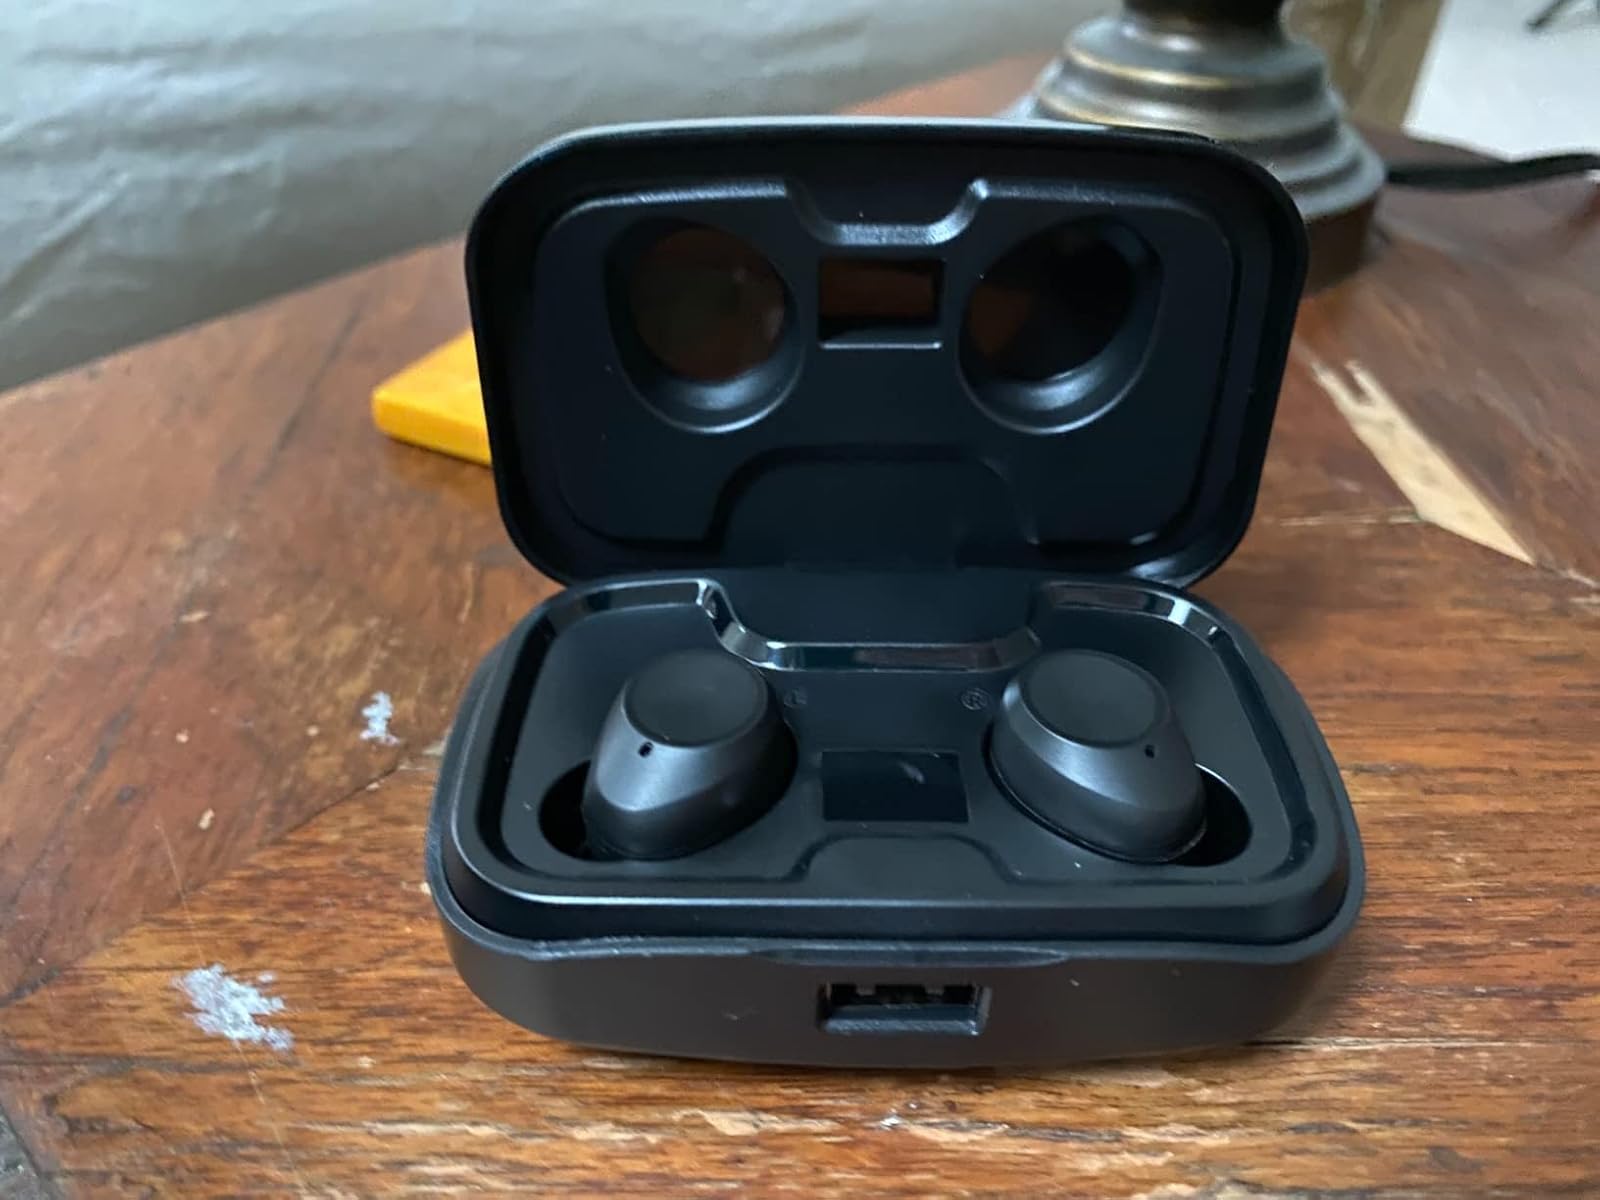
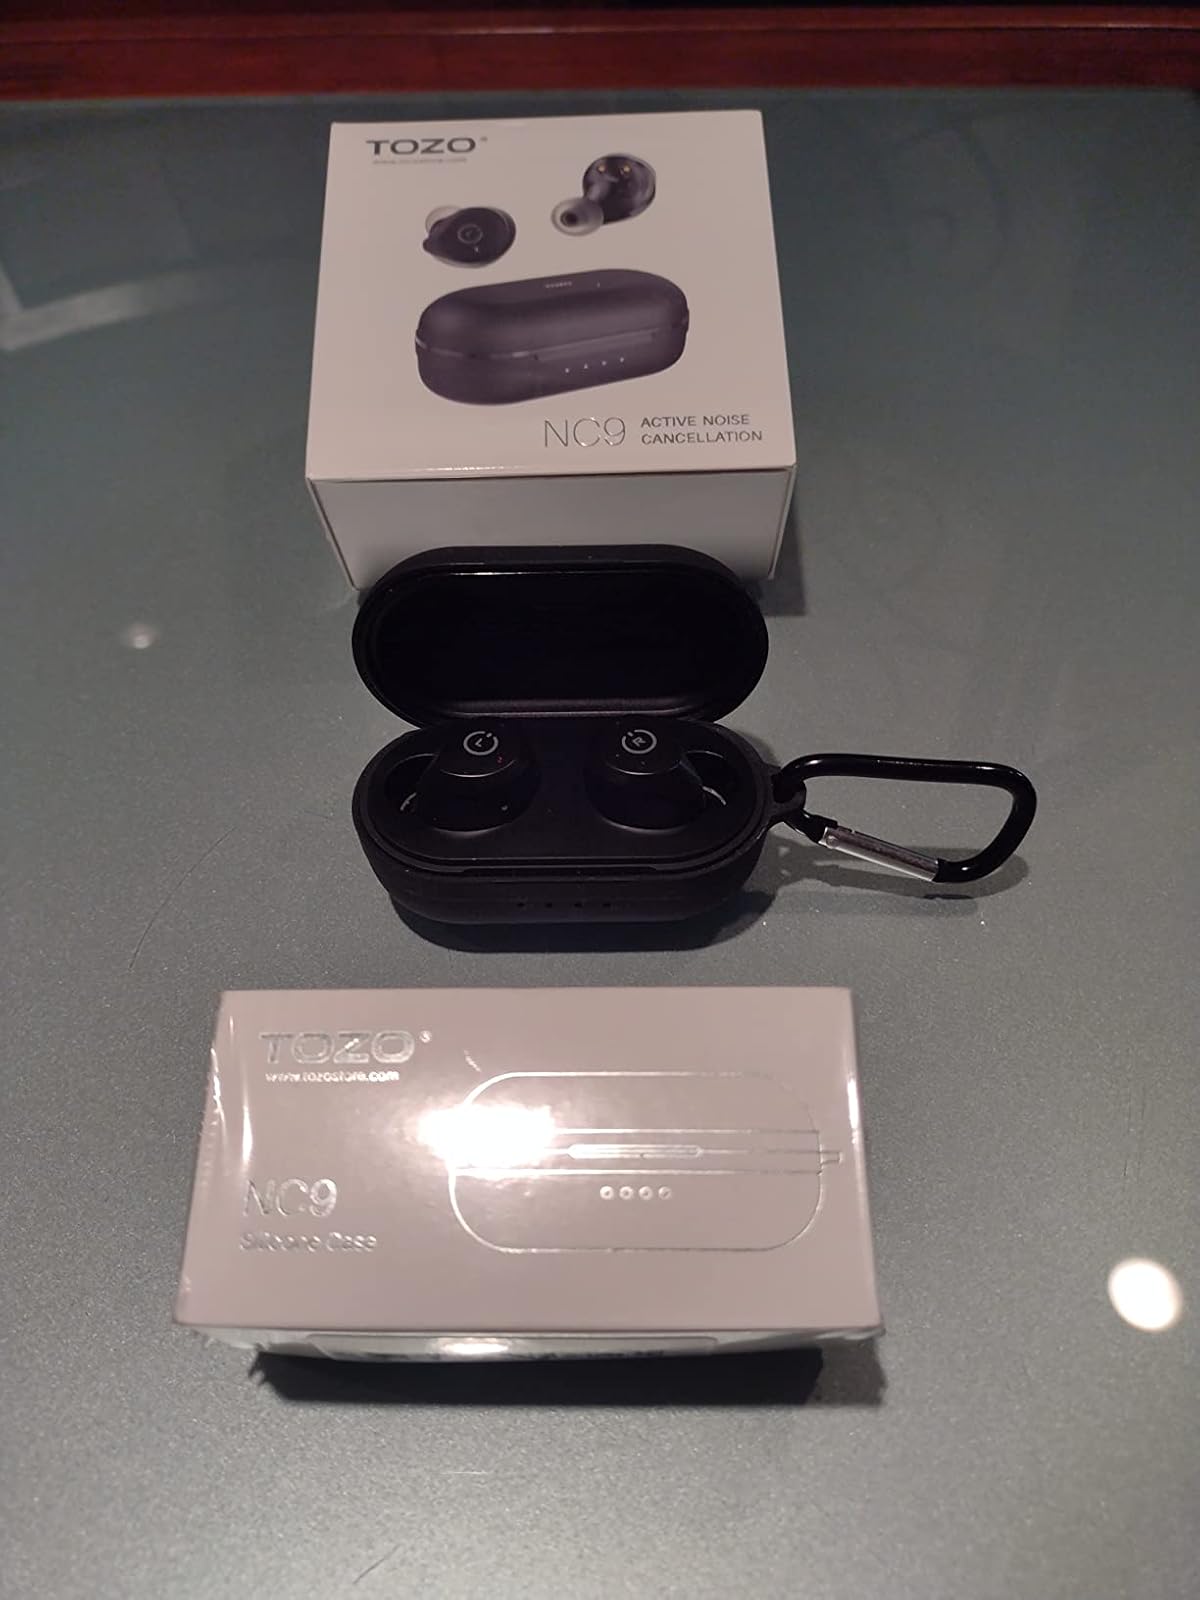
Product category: earbuds
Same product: no